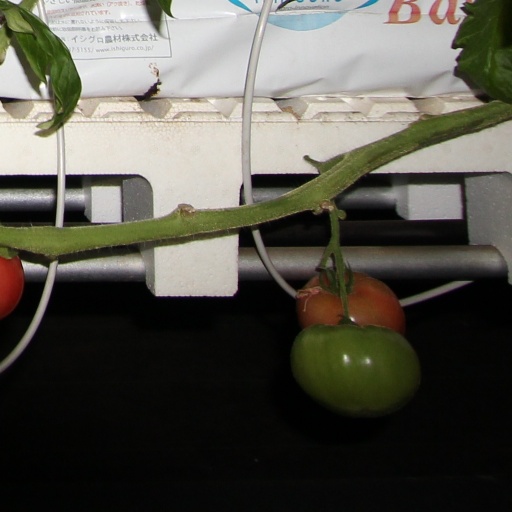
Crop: tomato